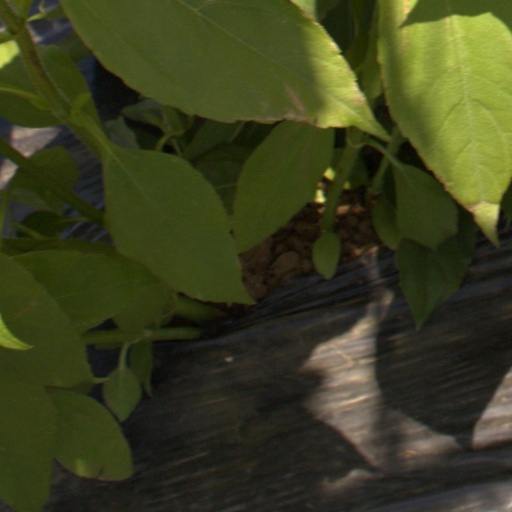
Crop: Jerusalem artichoke